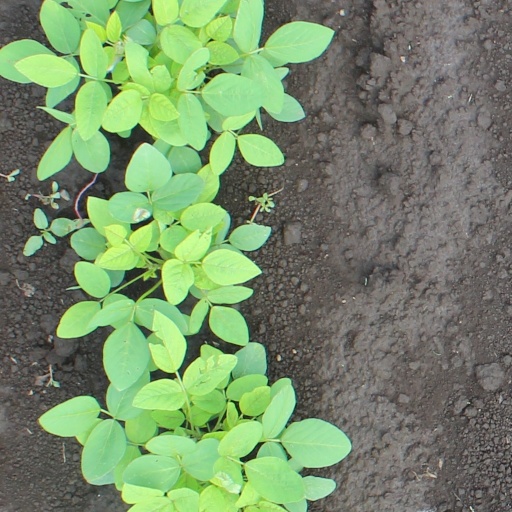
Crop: soybean